Geoffrey Baker (British Army officer)

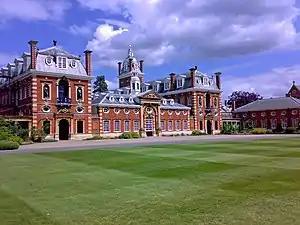
Wellington College where Baker was educated

Baker served in the Second World War and, having been promoted to captain on 28 January 1940, and posted as a staff officer to Headquarters Middle East in May 1940. He took part in the campaign in East Africa, during which he fought at the Battle of Keren for which he was awarded the Military Cross on 8 July 1941, was wounded three times, and was mentioned in despatches on 30 December 1941 and on 15 December 1942. He was appointed Commanding Officer of 127 Field Regiment RA in July 1943 and, having been appointed an Officer of the Order of the British Empire for his services in the Middle East on 14 October 1943, he led his regiment during the Allied invasion of Sicily. In March 1944 he joined to staff at 21st Army Group and took part in the Normandy landings and the campaign in North West Europe, being mentioned in despatches on 10 May 1945, appointed a Commander of the Order of the British Empire on 24 January 1946, and awarded the Legion of Merit in the Degree of Commander by the President of the United States on 17 September 1948.